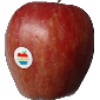
Label: Apple Red 1